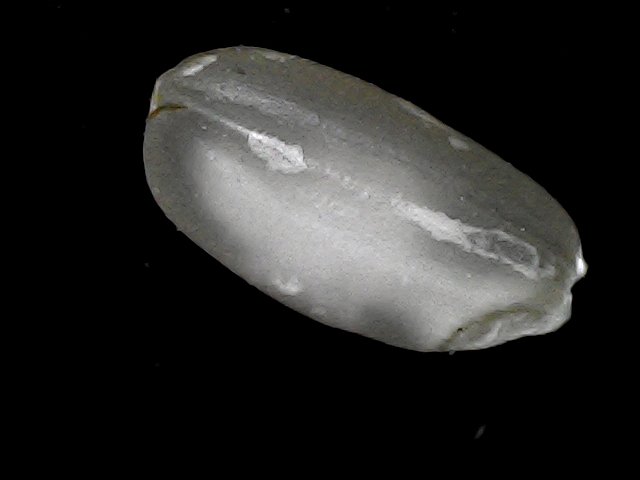
Rice variety: BD52